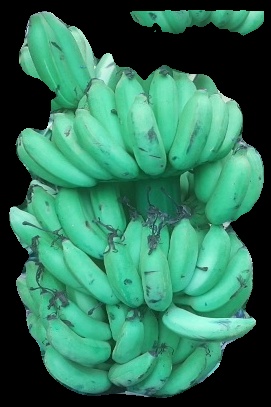
Variety: elakki-bale
Grade: grade1